Post-traumatic stress disorder after World War II

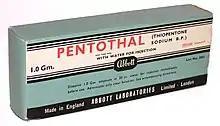
Sodium Pentothal, or truth serum, was used as a treatment for PTSD during WWII.

New treatment methods for PTSD emerged during WWII, likely due to the high demand for care, and the subsequent increase in investigation. Interestingly, despite little understanding of the mechanisms whereby PTSD happened, much of the early interventions by psychiatrists in the 1940s remain similar to the methods still used today, such as medications and group therapy.